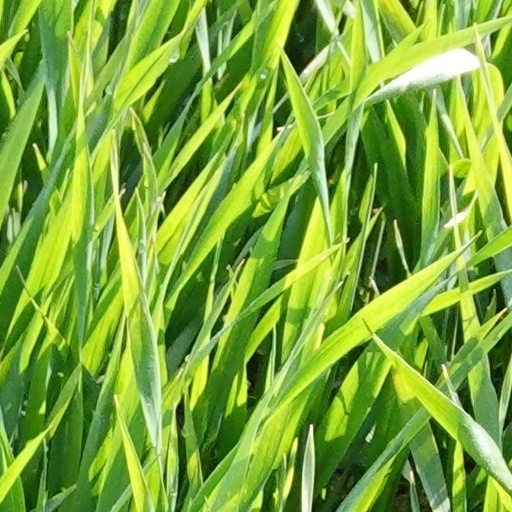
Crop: wheat